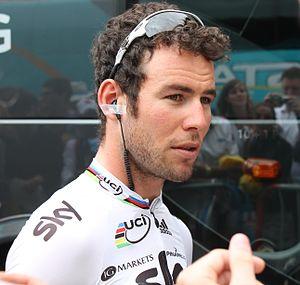
Le champion du monde en titre Mark Cavendish (Team Sky) au départ de la 18ème étape du Tour de France 2012 à Blagnac (Haute-Garonne). Il remportera finalement l'étape à Brive-la-Gaillarde (Corrèze).